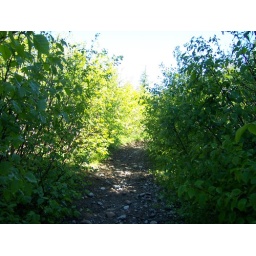
The beginning of the trail is like walking in walls of green